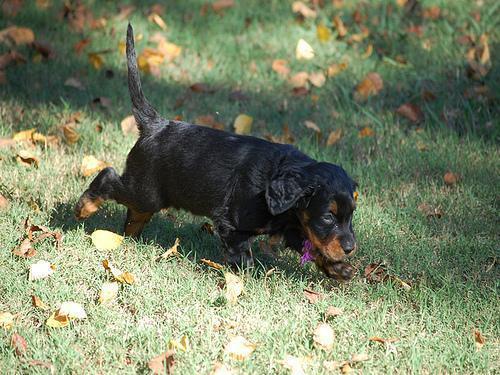
Gordon_setter